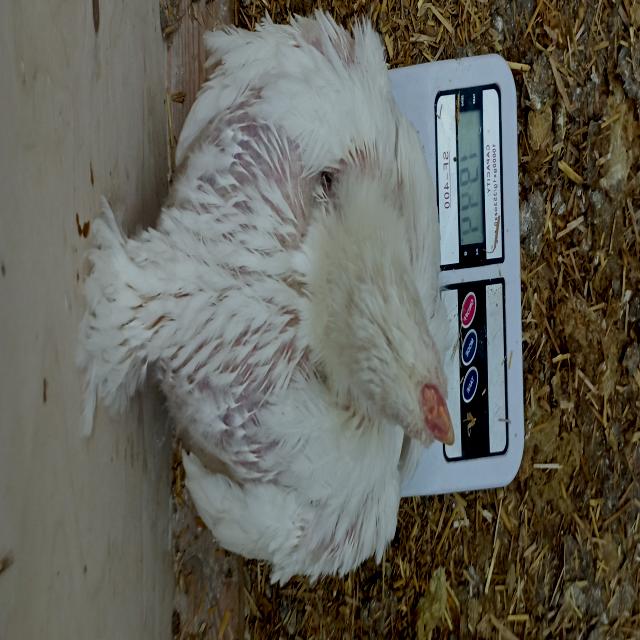
Weight: 1986 g